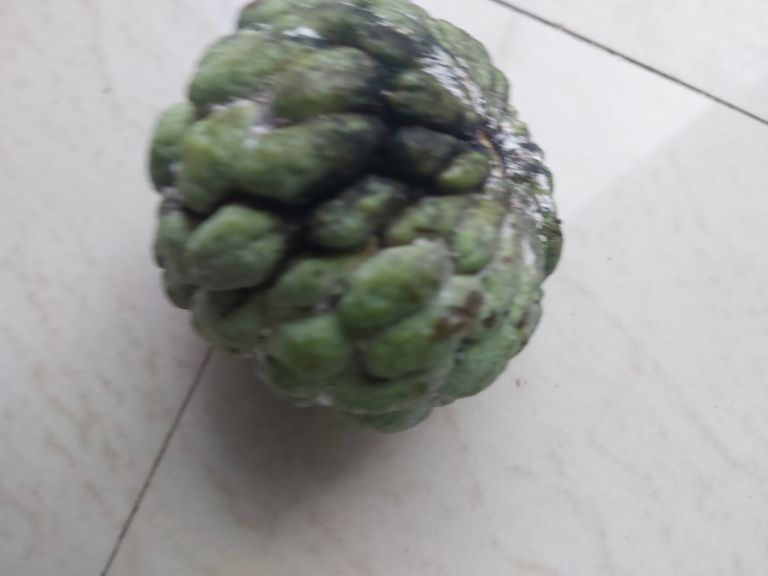
Disease label: Athracnose